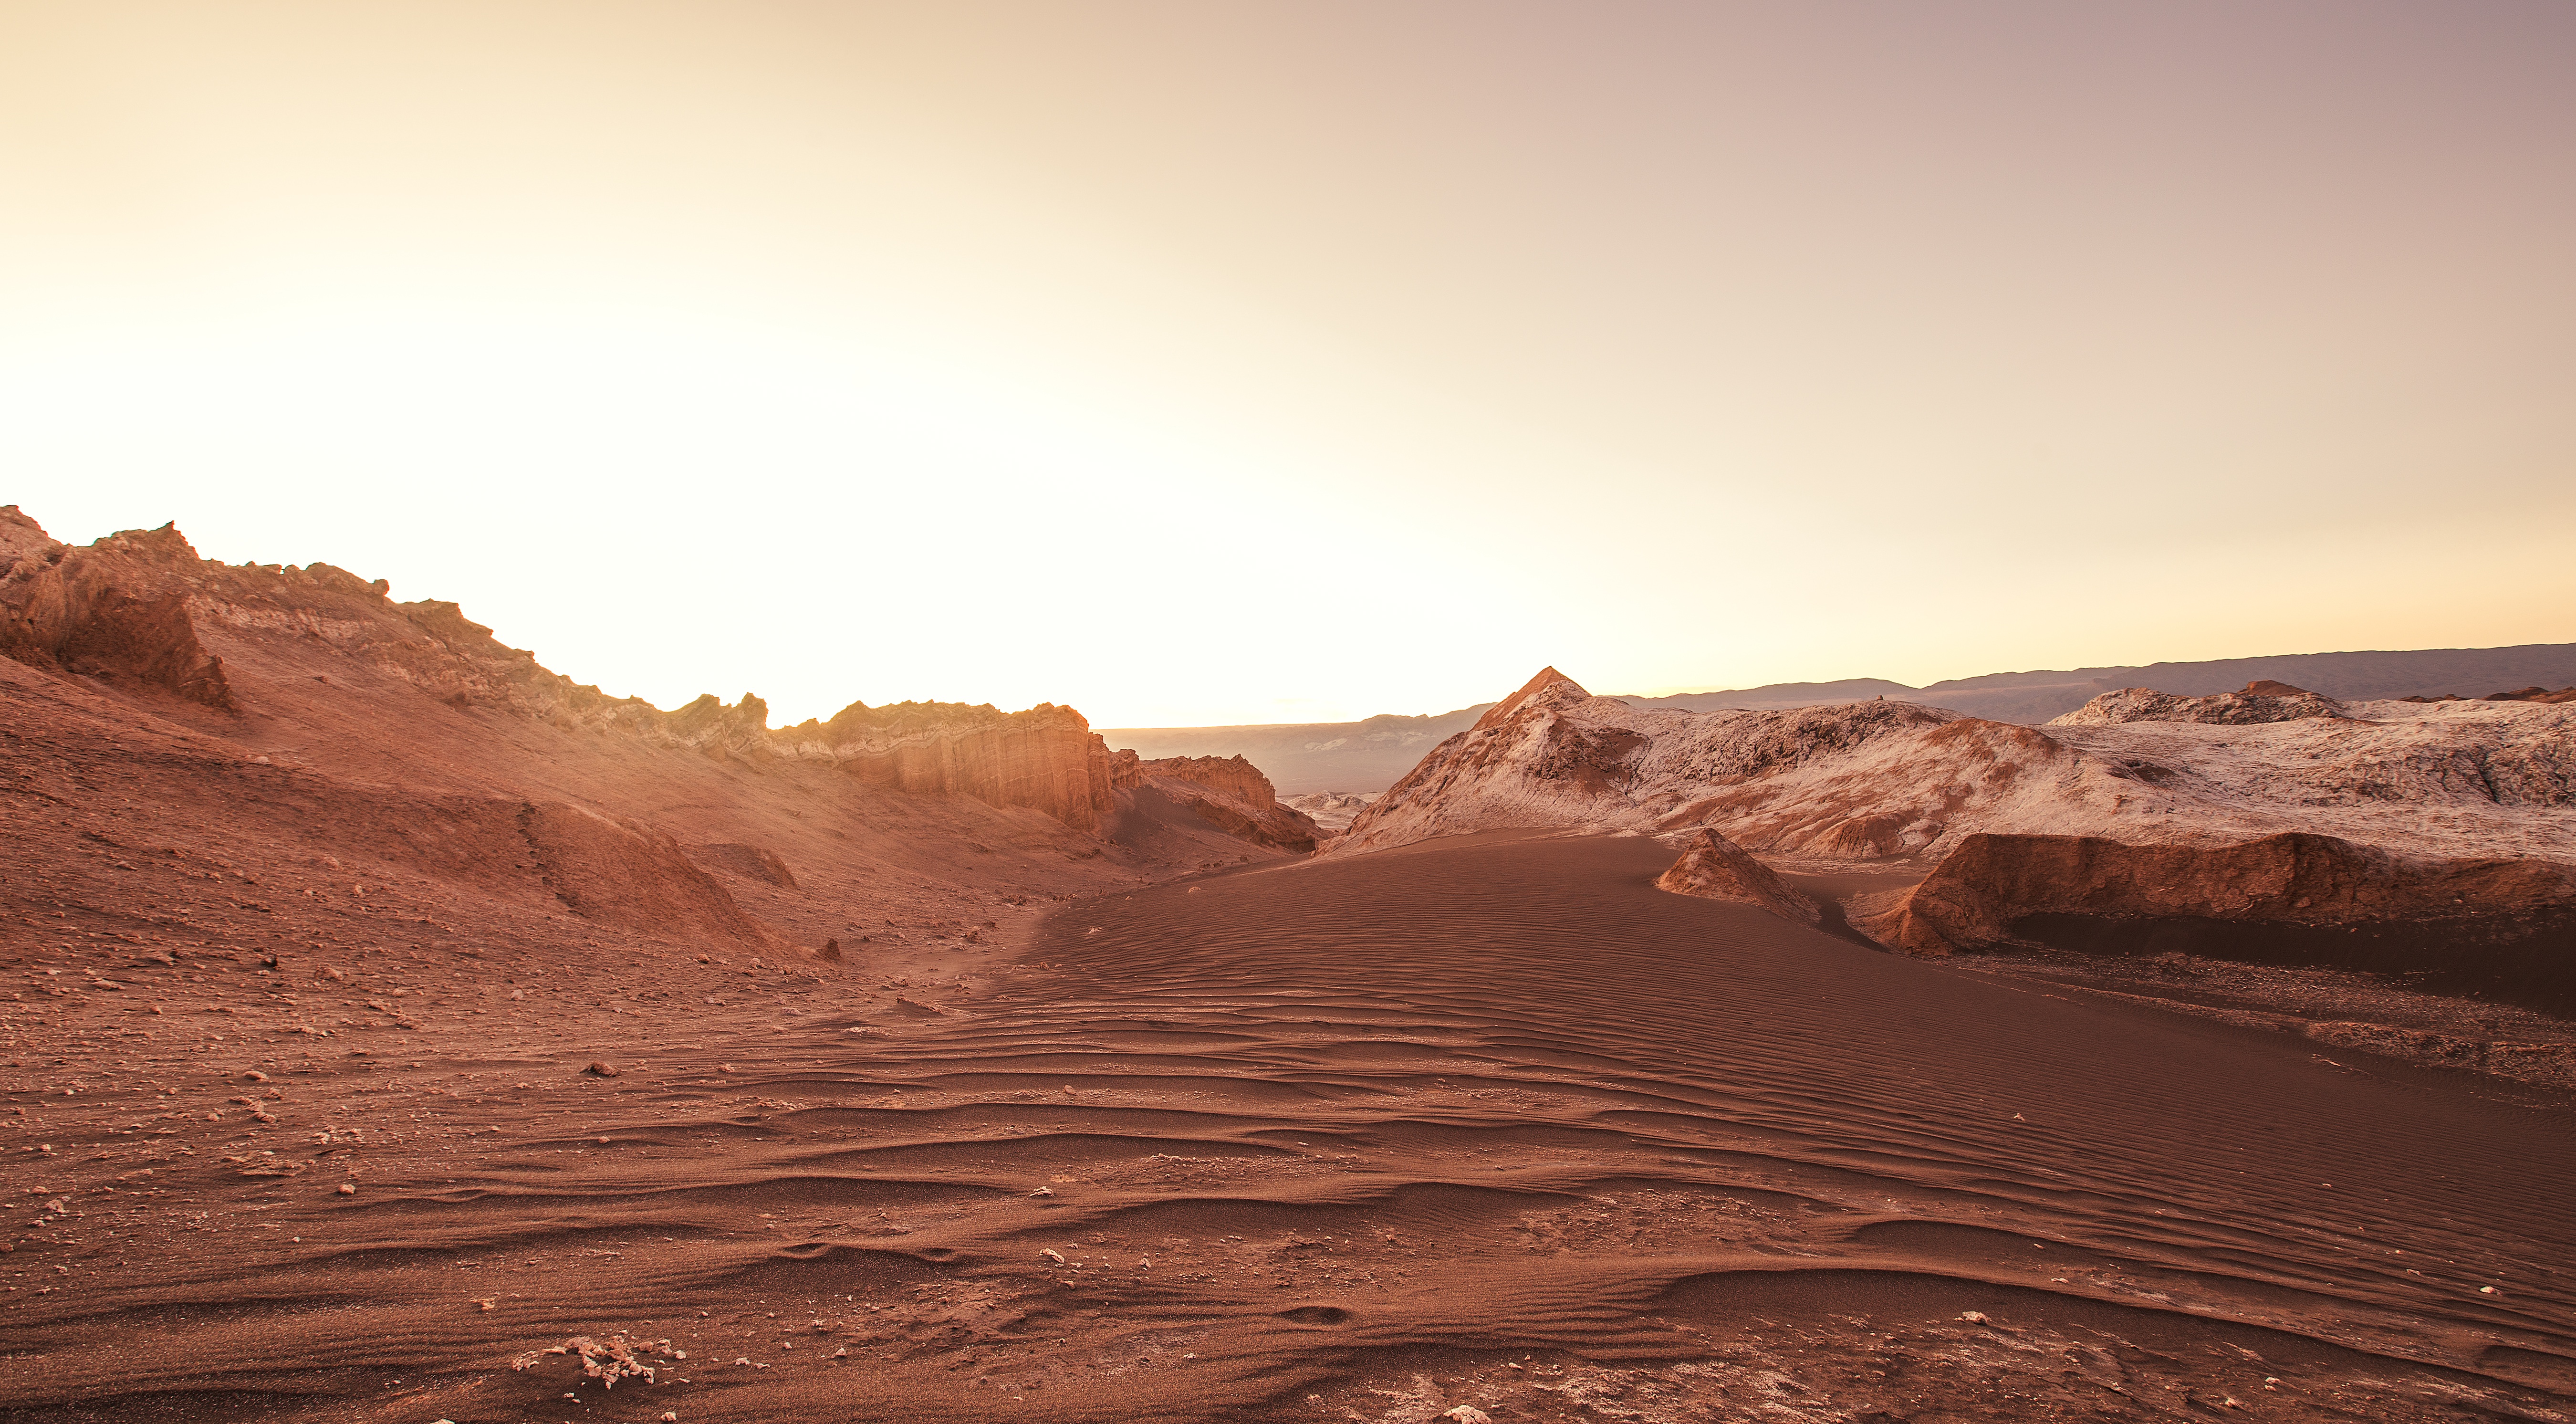
landscape, sand, rock, mountain, desert, valley, soil, badlands, plateau, sahara, wadi, butte, landform, erg, natural environment, geographical feature, aeolian landform, mountainous landforms